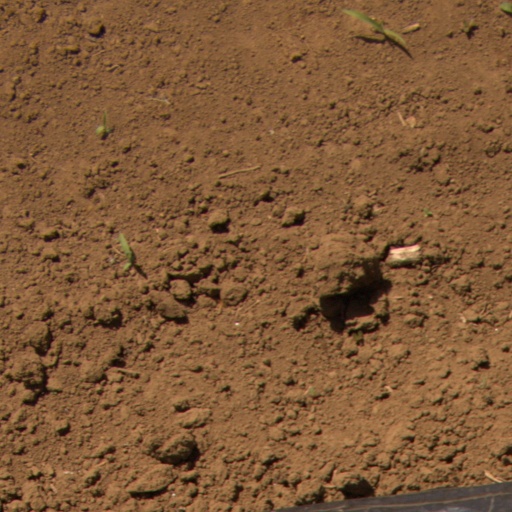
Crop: Jerusalem artichoke